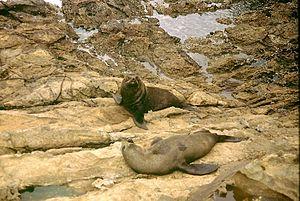
Les Îles Bounty constituent un petit groupe de 13 petites îles et de nombreux rochers dans le sud de l'océan Pacifique, qui font territorialement partie de la Nouvelle-Zélande.